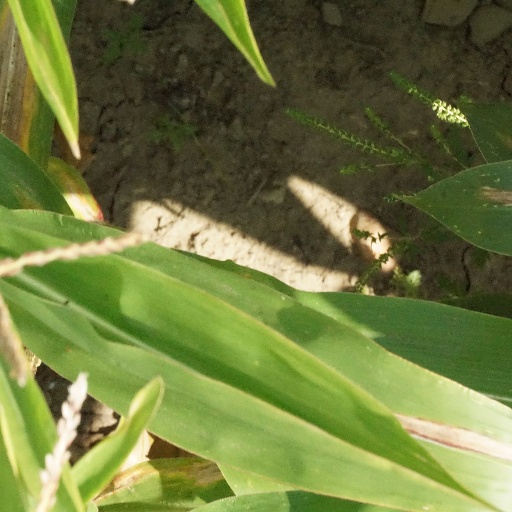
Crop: maize; corn